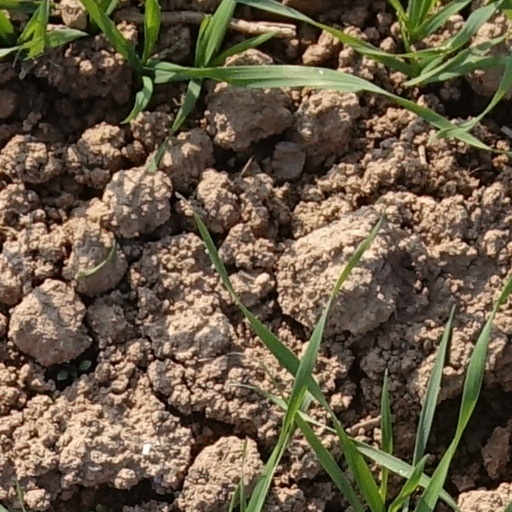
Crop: wheat